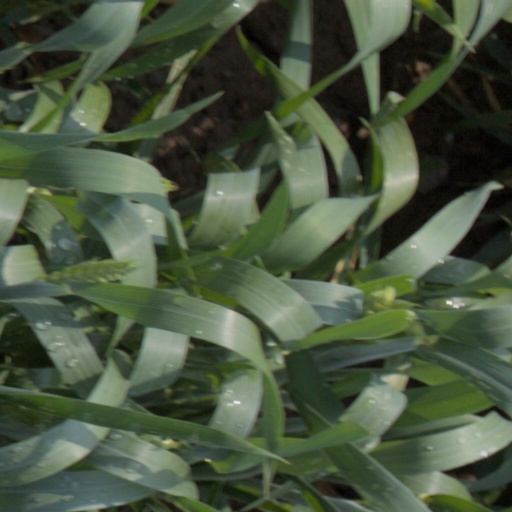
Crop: wheat